Grangegorman

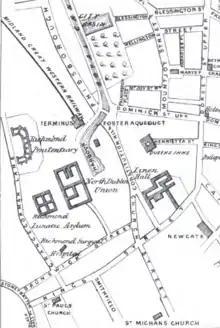
Map (1862) showing the northwest of Dublin including the eastern half of the region of Grangegorman.

In the fourteenth-century Dublin was a small walled city with perhaps 10,000 inhabitants. At this time Grangegorman functioned as one of three home farms, the others being Glasnevin and Clonken or Clonkene (now known as Deansgrange), which served to meet the expenditure of the Prior of the Augustinian Priory at The Church of the Holy Trinity. The Canons of this priory served The Church of the Holy Trinity, which was the State Church until the dissolution of the monasteries in the sixteenth century when it was re-established as Christ Church Cathedral. The farm buildings at Grangegorman consisted of one large hall with some rooms attached and an enclosed farmyard around which there stood a barn, a malthouse, a workshop and a haggard (a farm enclosure for stacking grain or hay, etc.). All of these buildings had thatched roofs. The Manor of Grangegorman was located in the north end of Stoneybatter in present-day Manor Street. It is from this association that Manor Street derives its name. The poorly paid farm labourers of Grangegorman farm lived in cottages near the manor.